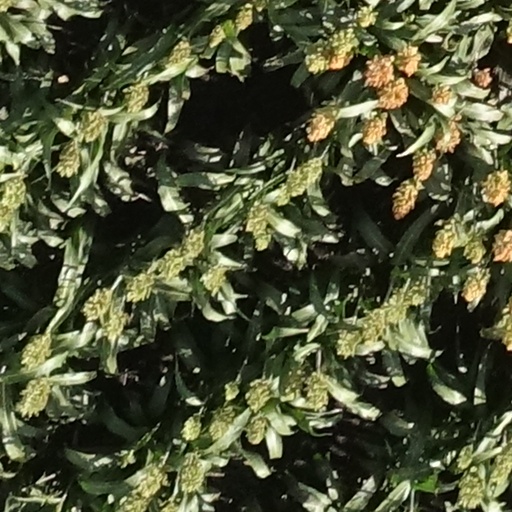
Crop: sorghum